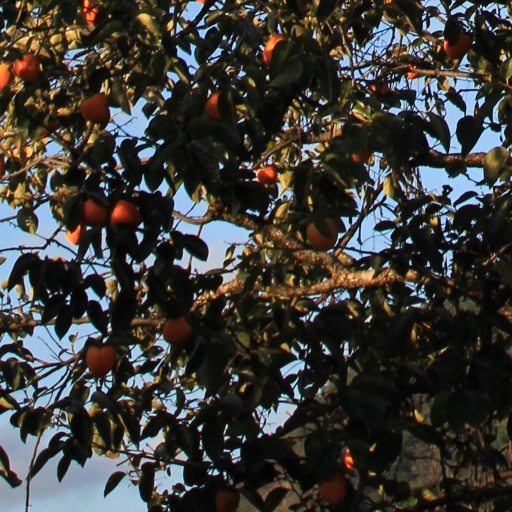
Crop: grape